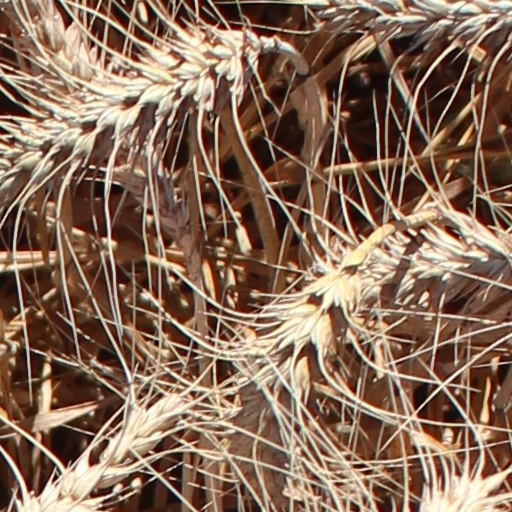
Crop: wheat